Visakhapatnam

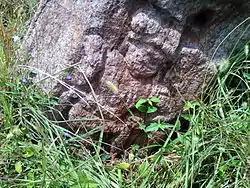
eramic sculptures of guardian Yakshas

Pavurallakonda ("pigeon hill") is a hillock west of Bhimli, about from Visakhapatnam. The Buddhist settlement found here is estimated to date back from the first century BCE to the second century CE. On the hillock (which overlooks the coastline) are 16 rock-cut cisterns for collecting rainwater. Gopalapatnam, on the Tandava River, is a village surrounded by brick stupas, viharas, pottery and other Buddhist artefacts.